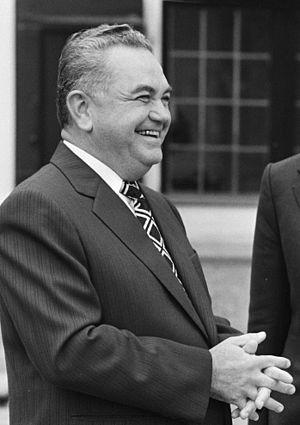
Constantin Dăscălescu, est un homme d'État roumain. Il est le dernier Premier ministre du régime de Nicolae Ceaușescu, du 21 mars 1982 au 22 décembre 1989. Après la révolution roumaine de 1989 et la fin de la dictature communiste, il est jugé et condamné à la prison à perpétuité. Après deux ans d’emprisonnement et trois d’assignation à domicile, il est libéré pour raisons de santé.